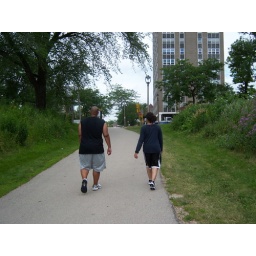
Spike didn't care about it, but there was a pigeon standing by the walk....so the kids chased it.